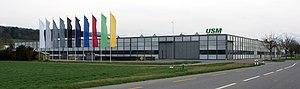
Cette liste présente la moitié des biens culturels d'importance nationale dans le canton de Berne. Cette liste correspond à l'édition 2009 de l'Inventaire Suisse des biens culturels d'importance nationale pour le canton de Berne. Il est trié par commune et inclus : 345 bâtiments séparés, 43 collections et 30 sites archéologiques et 4 cas particuliers.